Endoreversible thermodynamics

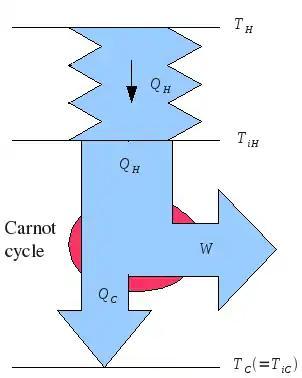
Novikov engine showing irreversible heat transfer between formula_1 and formula_2, coupled to a Carnot cycle operating between formula_2 and formula_4.

Consider a semi-ideal heat engine, in which heat transfer takes time, according to Fourier's law of heat conduction: formula_5, but other operations happen instantly.